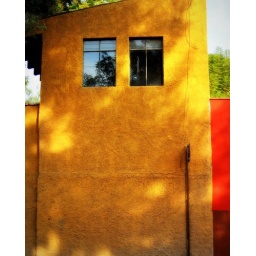
yellow house in shadow